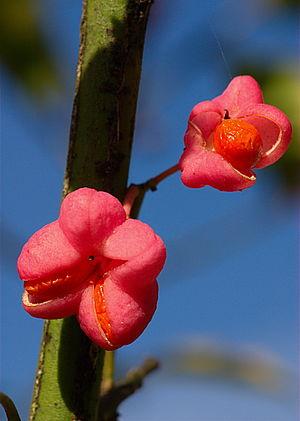
Eclatement des fruits de Euonymus europaeus ou Fusain d'Europe pour libération des graines. photographié dans le Calvados.